Osnabrück Altstadt station

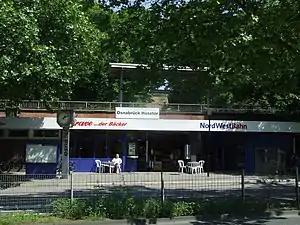
Osnabrück Altstadt railway station

Osnabrück Altstadt (formerly "Osnabrück-Hasetor") is a railway station located in Osnabrück, Germany. The station is located on the Löhne–Rheine and the Oldenburg–Osnabrück lines. The train services are operated by Eurobahn, NordWestBahn, and WestfalenBahn.